List of New Hampshire historical markers (201–225)

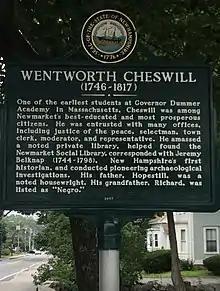
Wentworth Cheswill historical marker

"The first credit union in the U.S. was founded here in 1908, the inspiration of Monsignor Pierre Hevey, the pastor of Sainte-Marie Parish. Monsignor Hevey sought to improve the economic stability and independence of the French-speaking mill workers by giving them a safe and welcoming place to save and borrow money. Until 1913 the credit union was located here in the home of attorney Joseph Boivin, its first president and manager. Initially open just evenings and holidays, the credit union grew to become one of the state's most stable financial institutions."